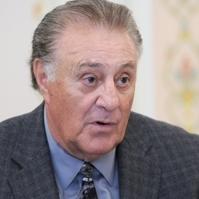
Age: 69